Bible translations into Finnish

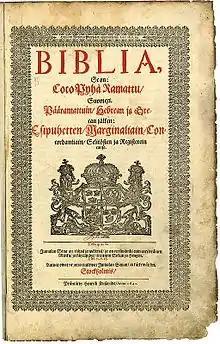
"Biblia, se on Coco Pyhä Ramattu Suomexi" (1642), the oldest official translation of the Evangelical Lutheran Church of Finland, is still used by some.

The official translation used by the state church, the Evangelical Lutheran Church of Finland, is approved by . There have been three official translations: "Biblia, se on Coco Pyhä Ramattu Suomexi" (1642), ' (1933/1938), and the current one ' (1992/2007). The term "kirkkoraamattu" means that the edition has to be suited for service of worship and other needs of the church.